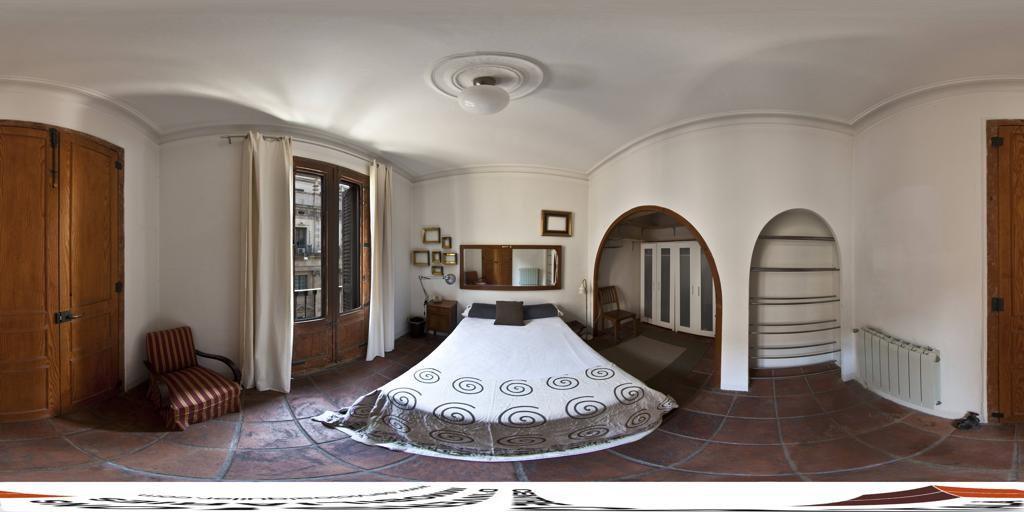
Referred object: the rectangular mirror above the bed

Referred object: the bed with white spiral-patterned cover